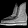
Label: Ankle boot